James R. Buckley

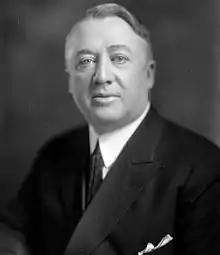

James Richard Buckley (November 18, 1870 – June 22, 1945) was a Chicago alderman and U.S. Representative from Illinois.